Alanson Green Farm House

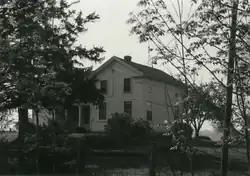

The Alanson Green Farm House is a single-family home located at 11226 Green Road in Goodrich, Michigan. It was listed on the National Register of Historic Places in 1982. The house is a significant example of Midwestern rural Greek Revival architecture.